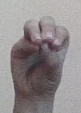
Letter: ha